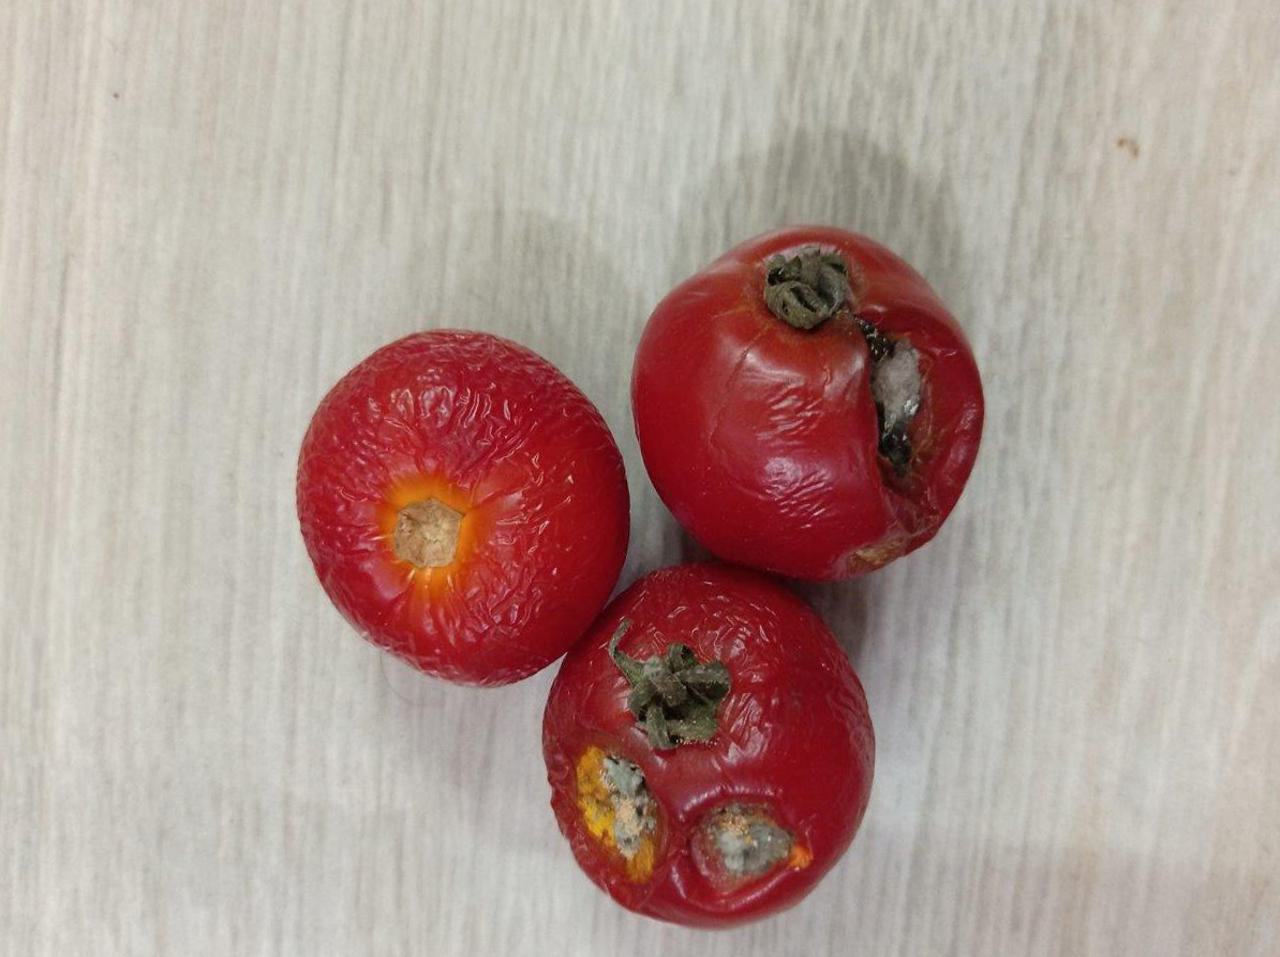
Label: Rotten